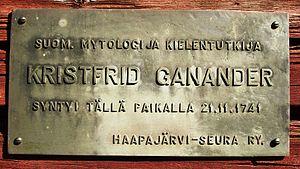
Cristfried Ganander est un compilateur finlandais, un prêtre et un lexicographe du XVIIIᵉ siècle.